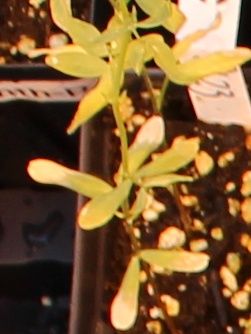
Label: Lentil